Sky position (RA, Dec in degrees): 168.622, 29.254
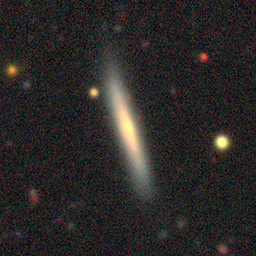
Galaxy morphology: Edge-on Galaxies without Bulge